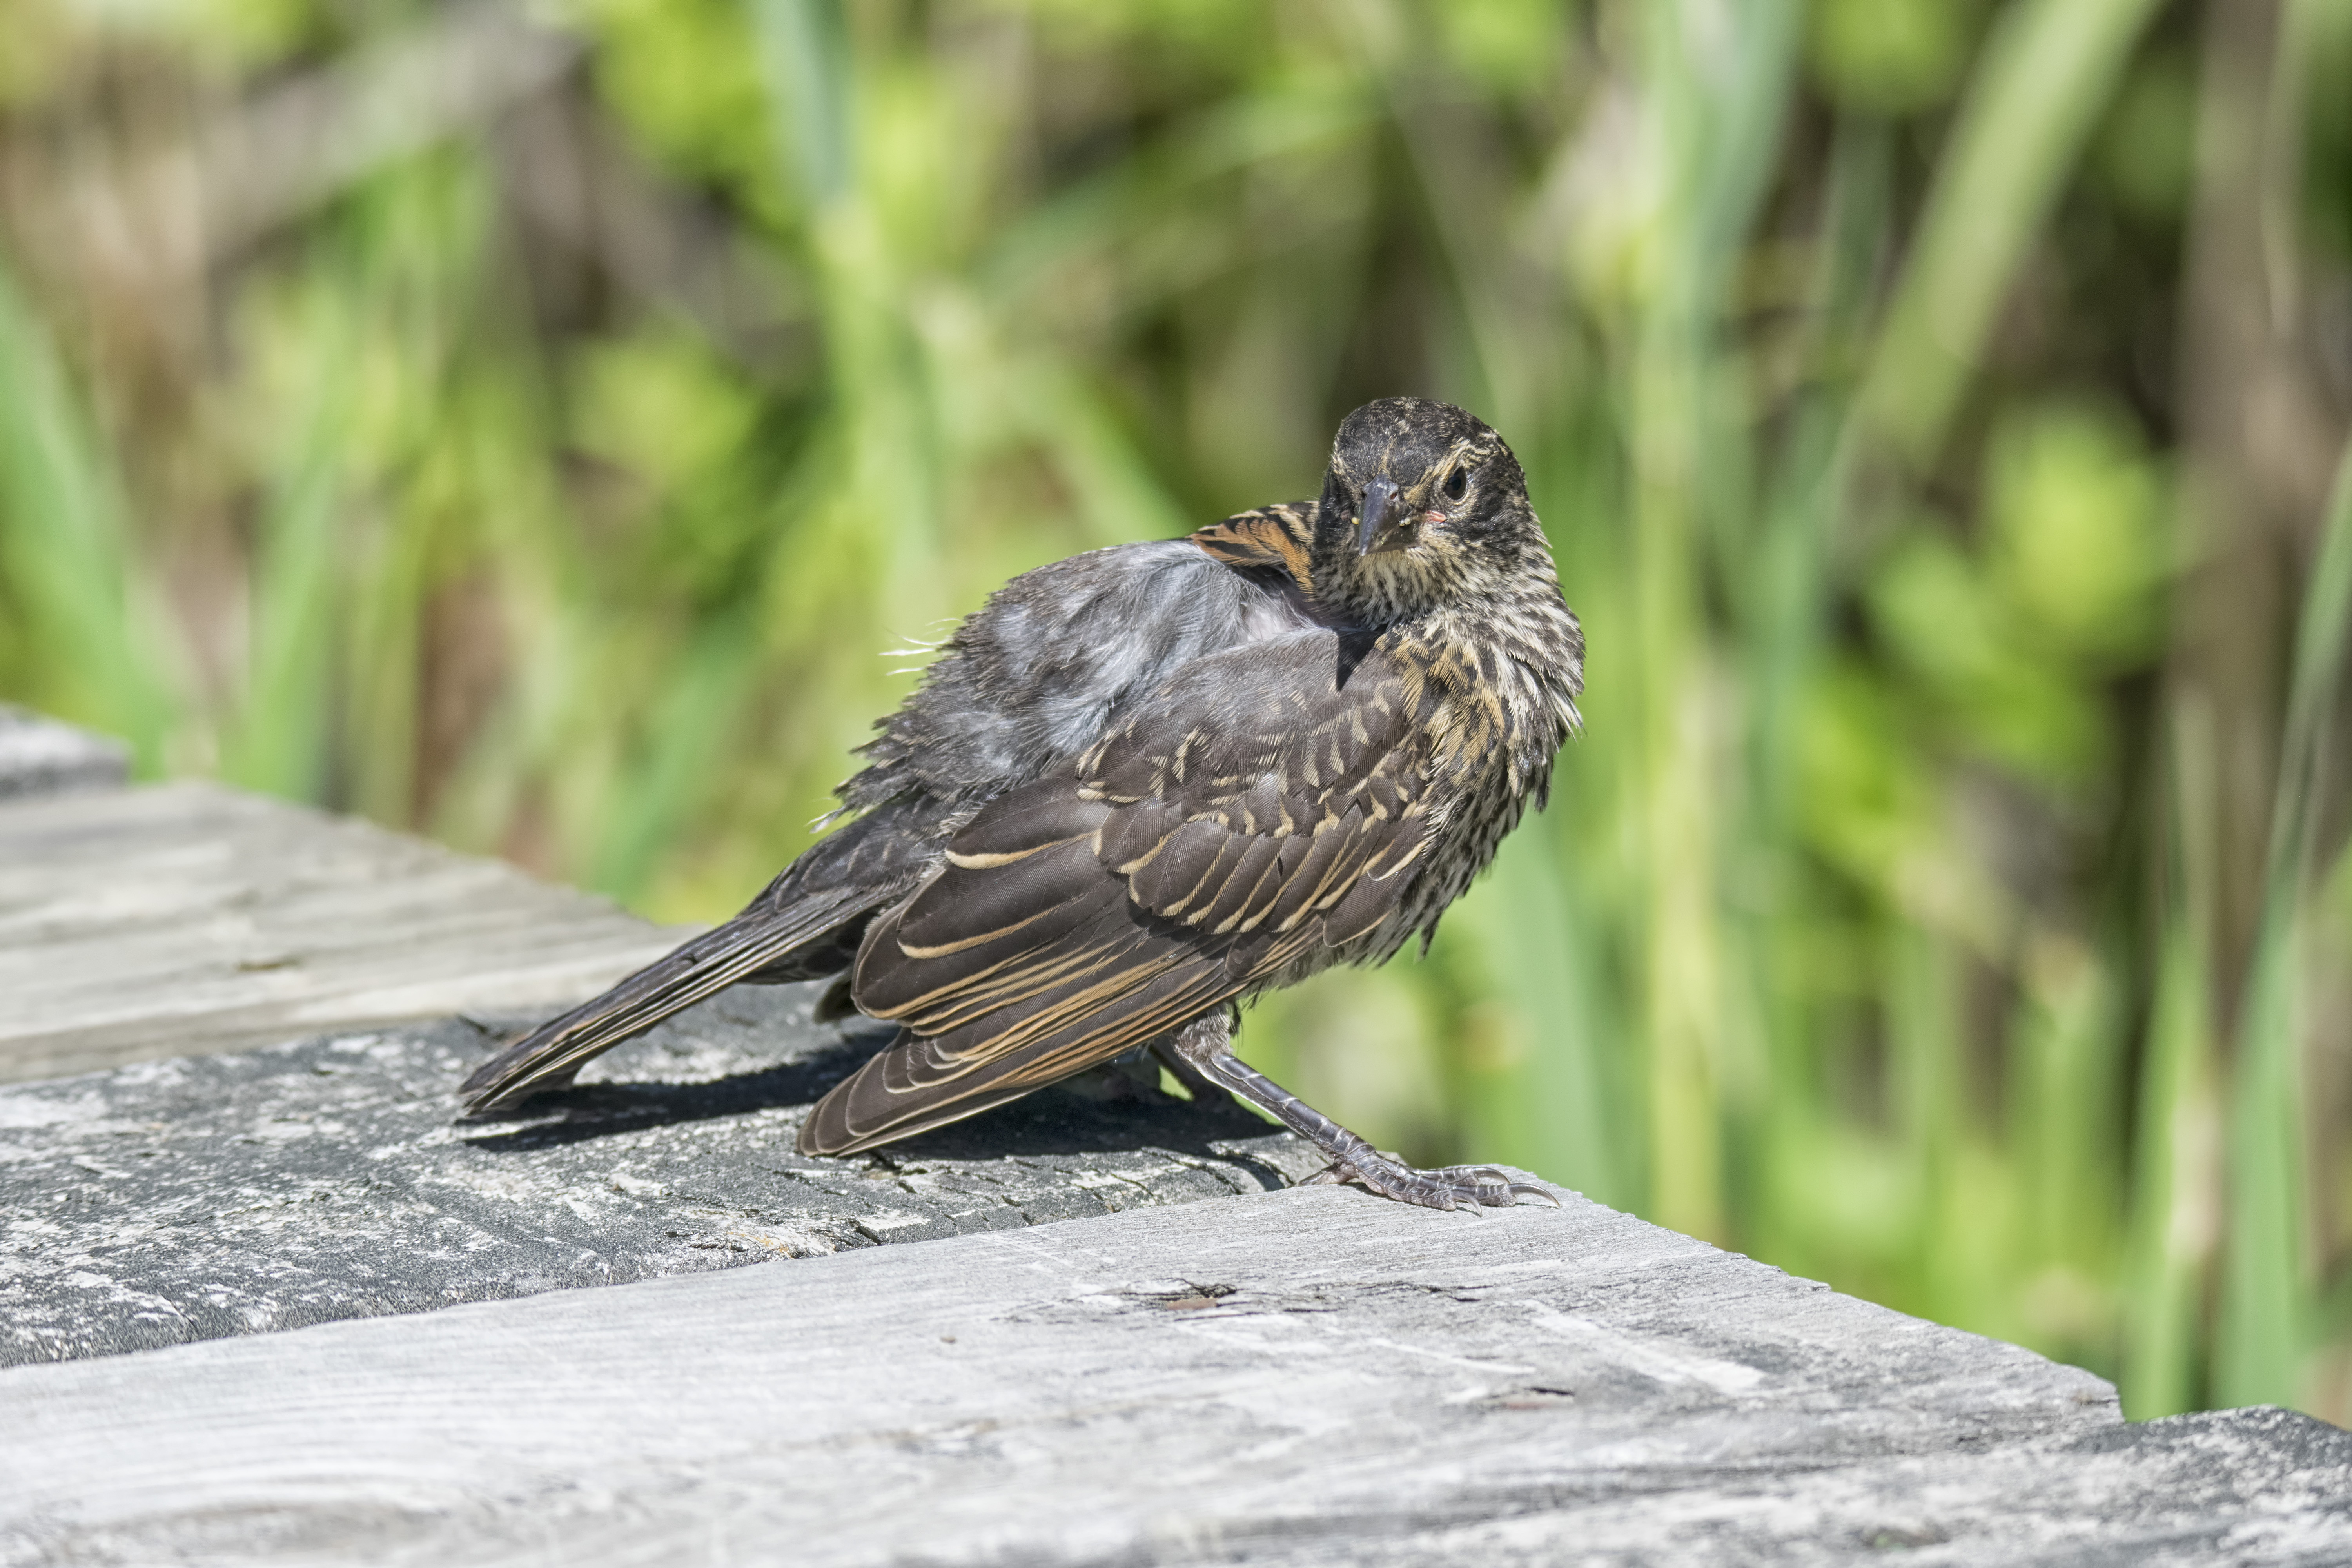
nature, bird, wing, wildlife, red, beak, winged, fauna, canada, a, vertebrate, sparrow, quebec, blackbird, falcon, sherbrooke, oiseau, carouge, paulettes, house sparrow, perching bird